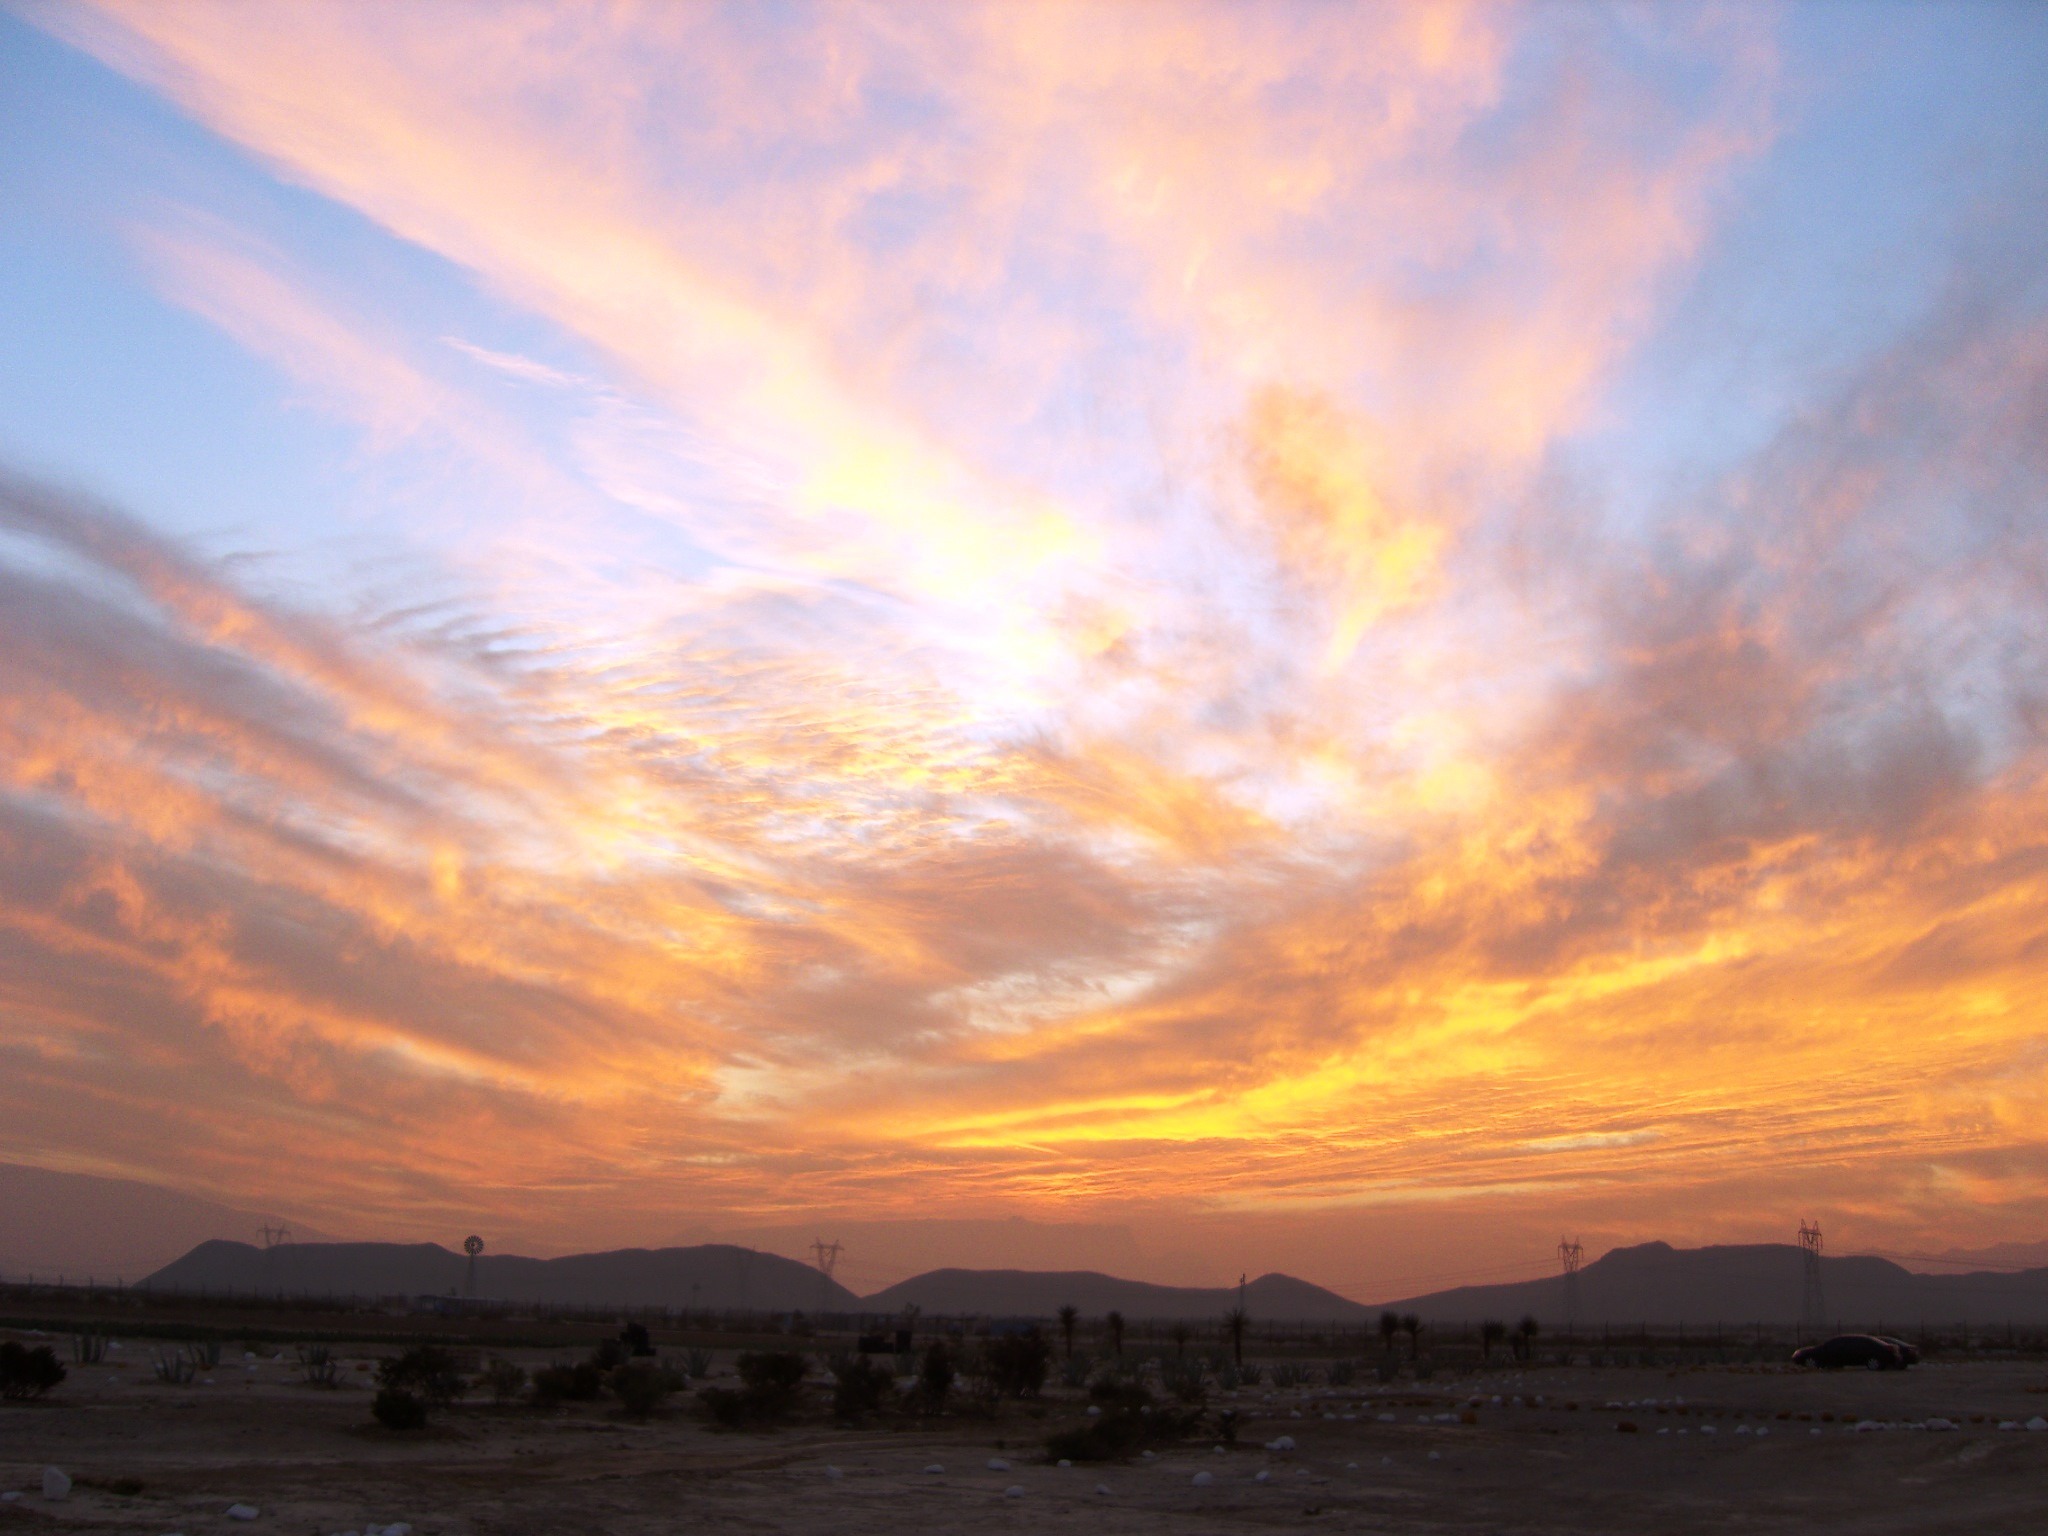
beach, landscape, sea, coast, horizon, cloud, sky, sun, sunrise, sunset, sunlight, morning, desert, dawn, dusk, evening, clouds, colors, afterglow, natural environment, red sky at morning